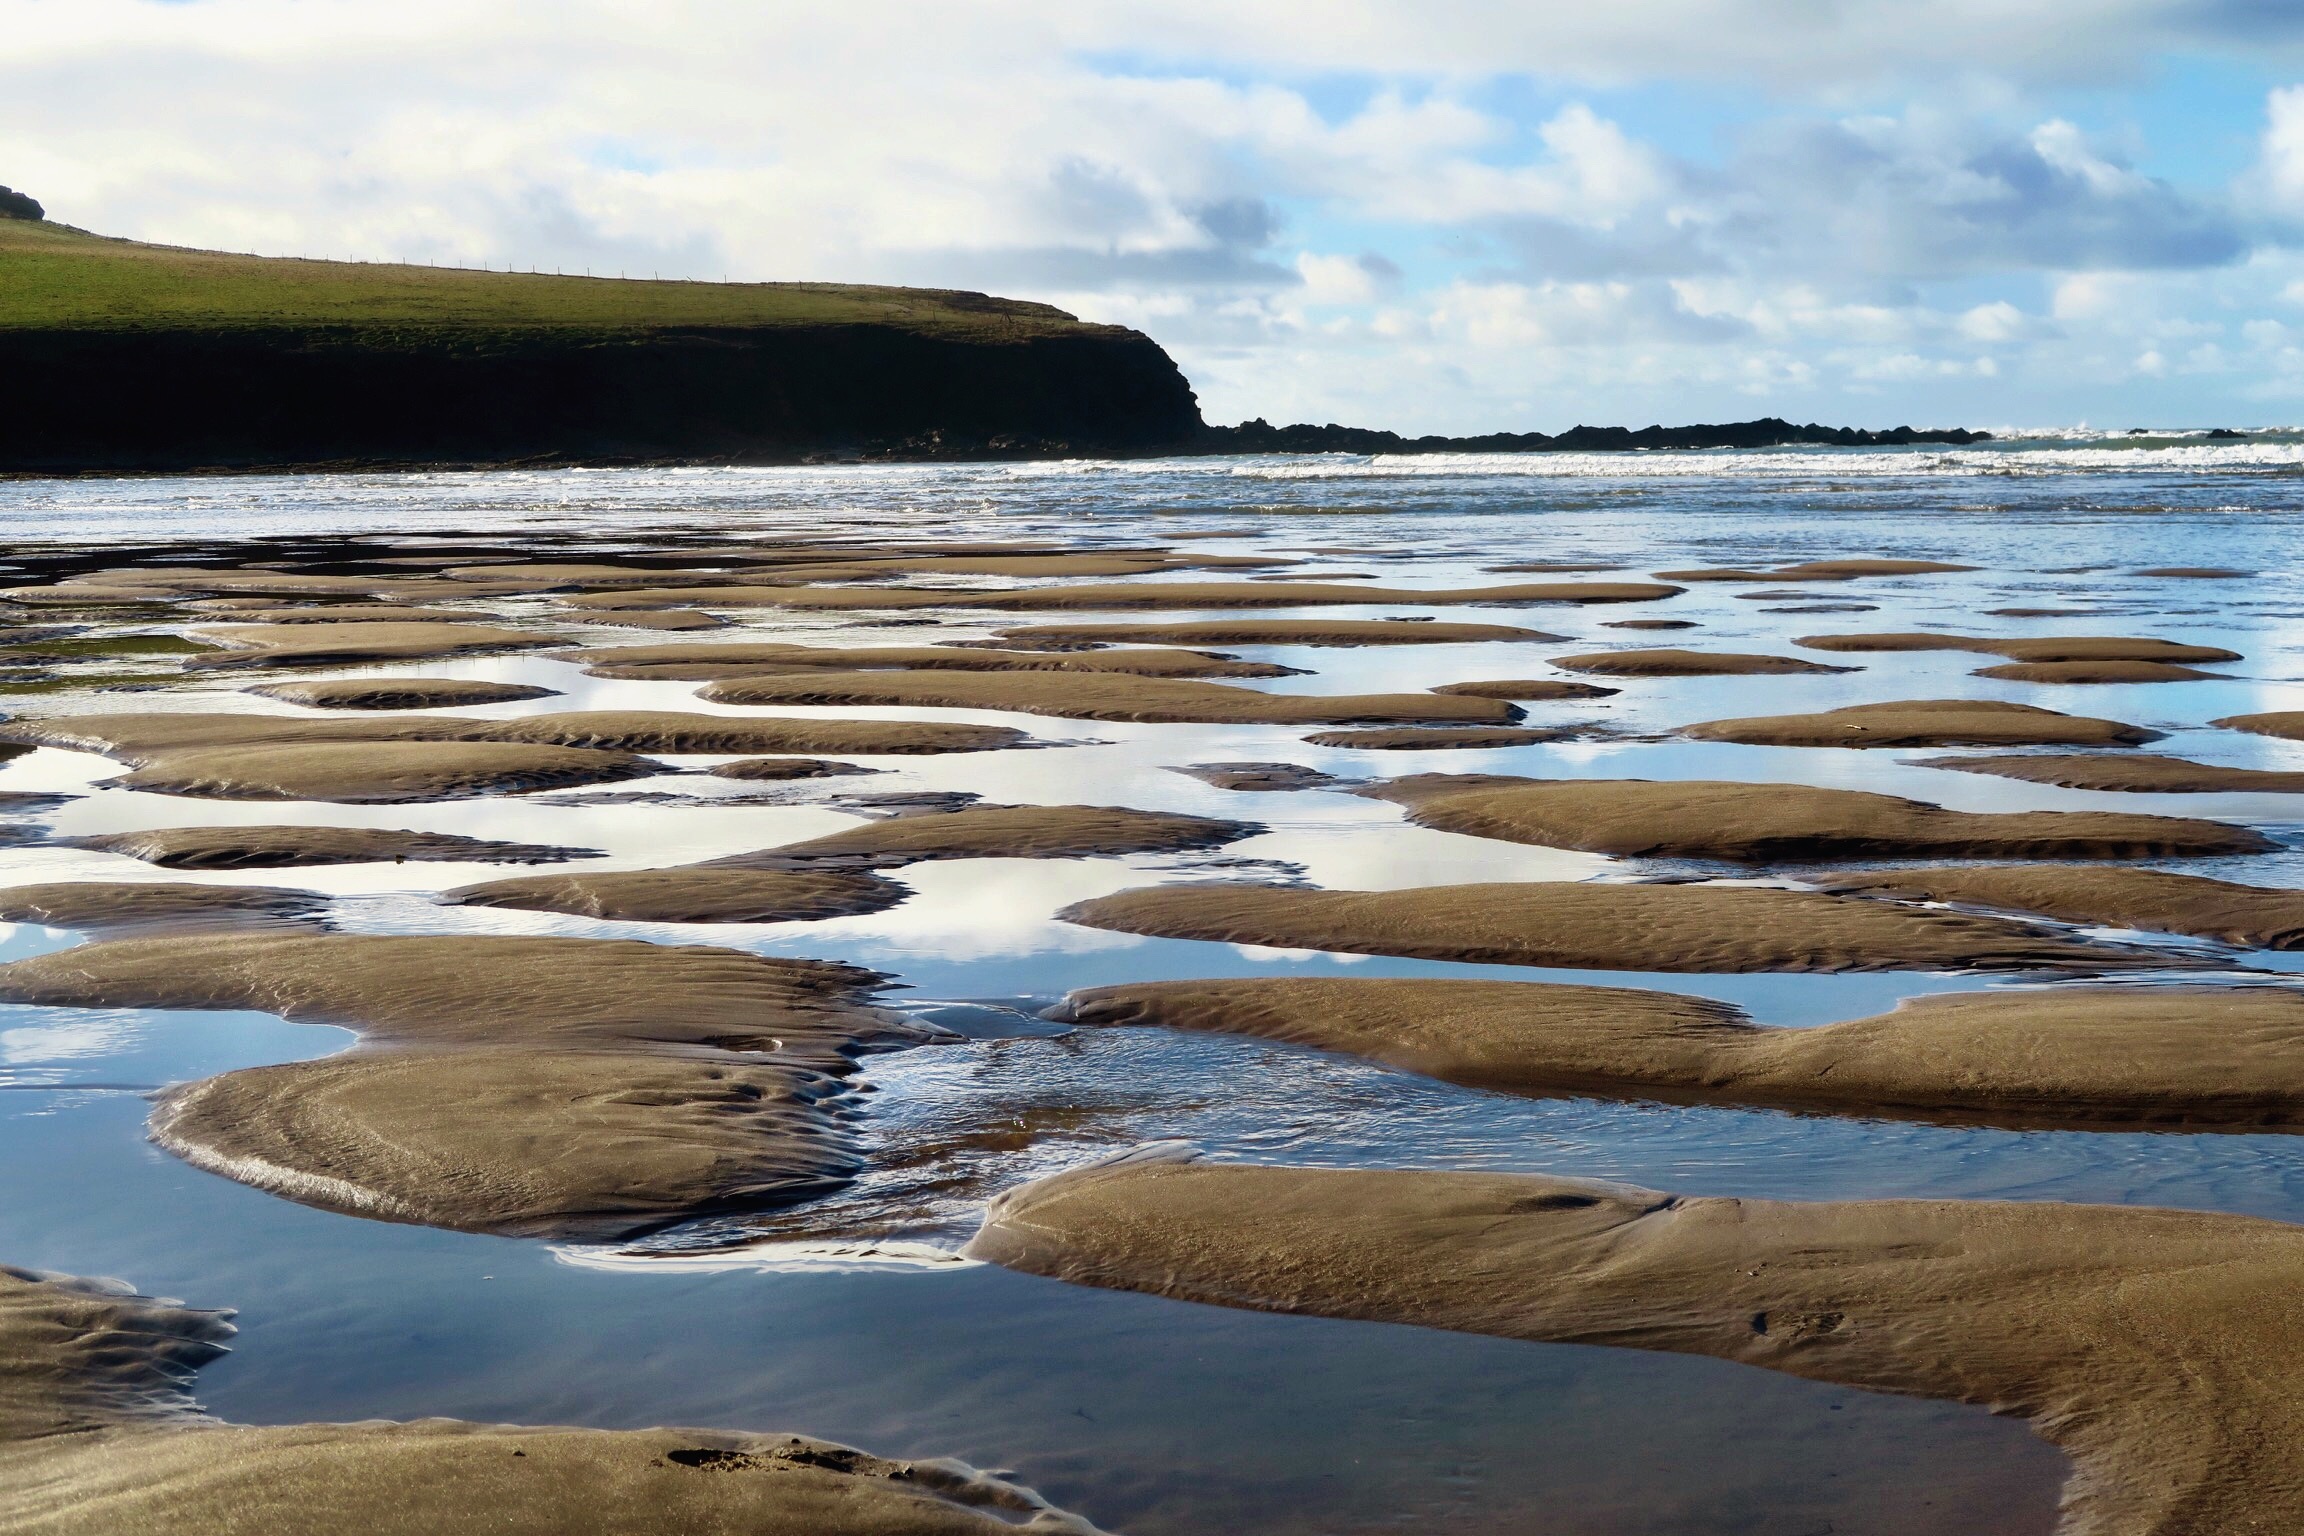
beach, landscape, sea, coast, water, sand, rock, ocean, marsh, shore, wave, lake, cove, reflection, lagoon, bay, body of water, wetland, habitat, loch, ecosystem, landform, mudflat, natural environment, geographical feature